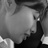
Emotion: neutral